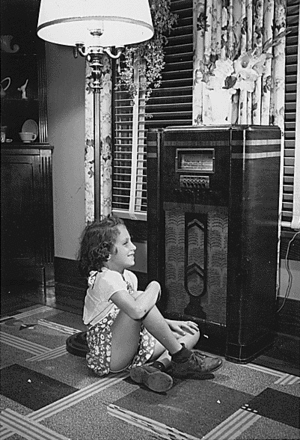
L'histoire de la radio accompagne l'histoire de la fin du XIXᵉ siècle et celle du XXᵉ siècle, grâce à une suite de découvertes et d'inventions qui, en se complétant, ont abouti aux télécommunications modernes.
L'Histoire de l'Associated Press, la plus ancienne des agences de presse encore existantes, a été marquée par les efforts pour tisser un réseau associant de grands journaux sur tout le territoire des États-Unis, puis pour résister d'abord à la concurrence d'entreprises américaines puis à celle du géant britannique Reuters.
Un chanteur de charme ou crooner, est un chanteur, le plus souvent un homme, caractérisé par un style de chant au ton chaleureux et émotionnel qu’il communique avec son timbre de voix. Cette chaleur et cette intimité dans la voix ne sont possibles que grâce à l’utilisation du microphone. Le crooner chante surtout des ballades. Bien que le mot soit anglo-saxon, il existe depuis l'origine des crooners ailleurs qu’aux États-Unis, particulièrement en Europe et en Asie.